Cameron Rowland

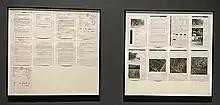
"Depreciation" (2018) at the National Gallery of Art's showing of "Afro-Atlantic Histories" in 2022

The gallery closed with "Depreciation" (2018), which consists of a series of legal documents and contracts that show Rowland’s usage of "D37’s" budget. They used part of the money to acquire one acre of land on Edisto Island, South Carolina to restrict the land and devalue it, and indicates that the current value is $0. They do this because of an empty promise placed on the area in 1865, which stated that slaves would receive forty acres and a mule, which included Edisto Island. The initiative was rescinded in 1866 by President Andrew Johnson. In 2023, the Dia Art Foundation announced it had entered into a long-term loan agreement with Rowland and the nonprofit the artist had created to purchase the land on Edisto Island; Dia agreed to steward the land and showcase the exhibition documents as part of its permanent collection. Unlike the other traditional land art that is in Dia's collection or under Dia's stewardship, the land involved in "Depreciation" is not accessible to the public, a purposeful choice by the artist to restrict any usage of the land.